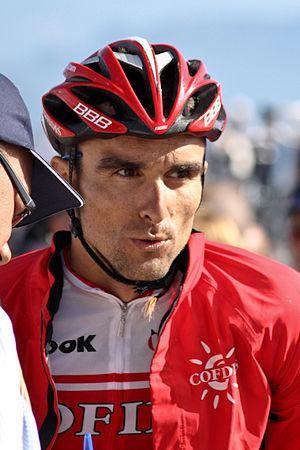
4e étape (Col du Grand Colombier) du Tour de l'Ain 2011
Luis Ángel Maté Mardones, né le 23 mars 1984 à Madrid, est un coureur cycliste espagnol, membre de l'équipe Cofidis.